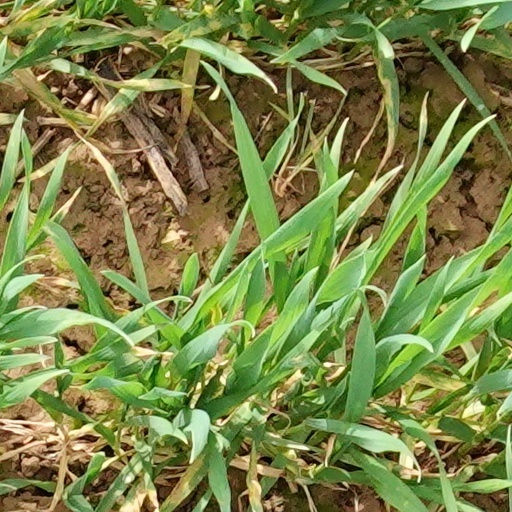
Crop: wheat